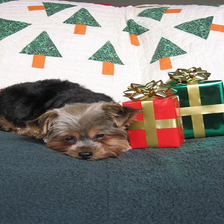
Species: dog
Breed: yorkshire terrier